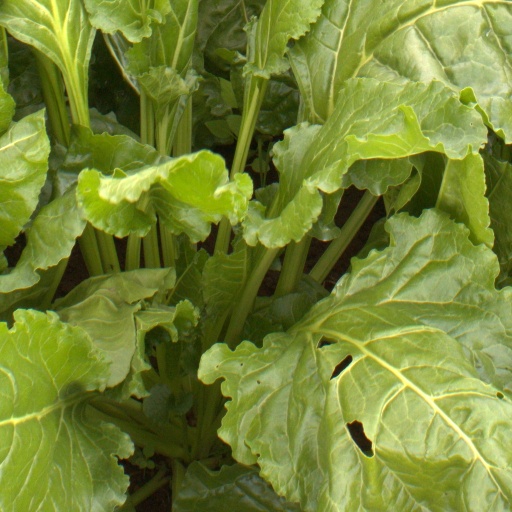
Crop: sugar beet